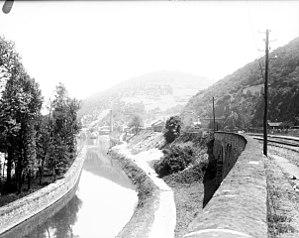
Boisse-Penchot est une commune française située dans le département de l'Aveyron en région Occitanie.